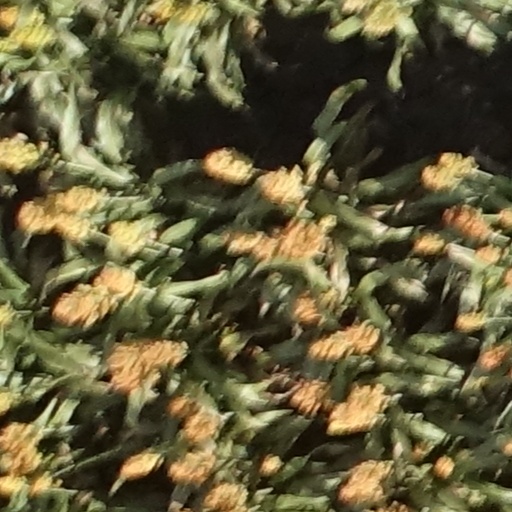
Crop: sorghum